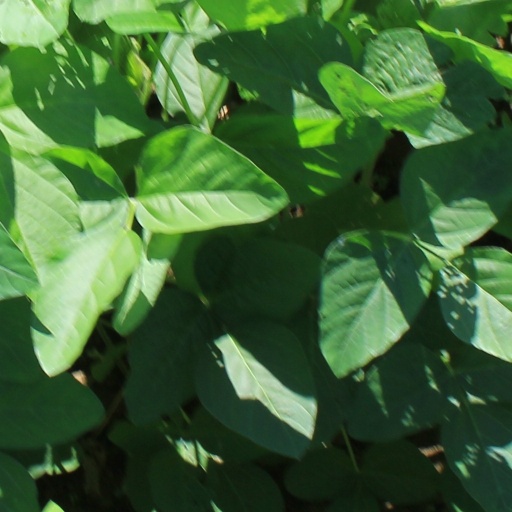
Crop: soybean